Bamma Vickers Lawson House

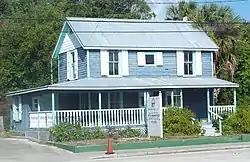

The Bamma Vickers Lawson House (also known as the Lawson House or Parris Lawson House) is a historic house located at 1133 U.S. Route 1 in Sebastian, Florida.